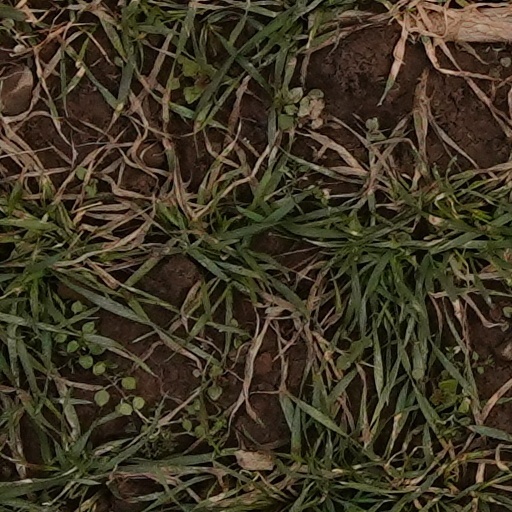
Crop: wheat